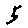
Label: 5